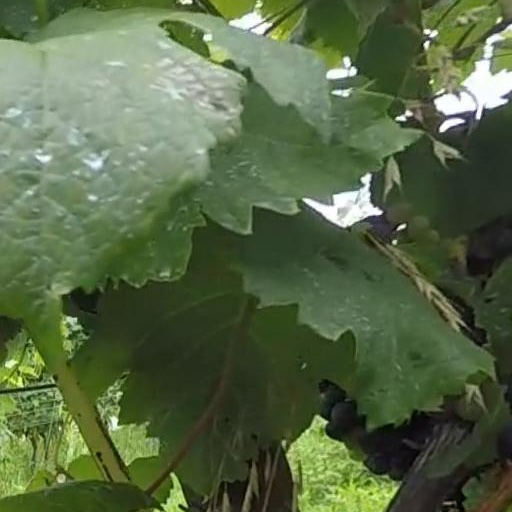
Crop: grape